Zbigniew Herbert

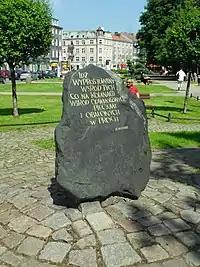
An excerpt from "The Envoy of Mr. Cogito", Gdańsk

The year 1956 in Poland marked the end of Stalinism and as a result also of social realism as the only and obligatory style in art and literature. This enabled Herbert's debut as a poet. Thanks to this, his material position also improved.